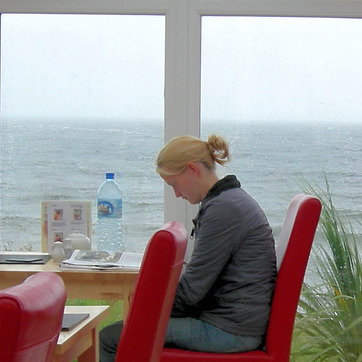
Material: skin